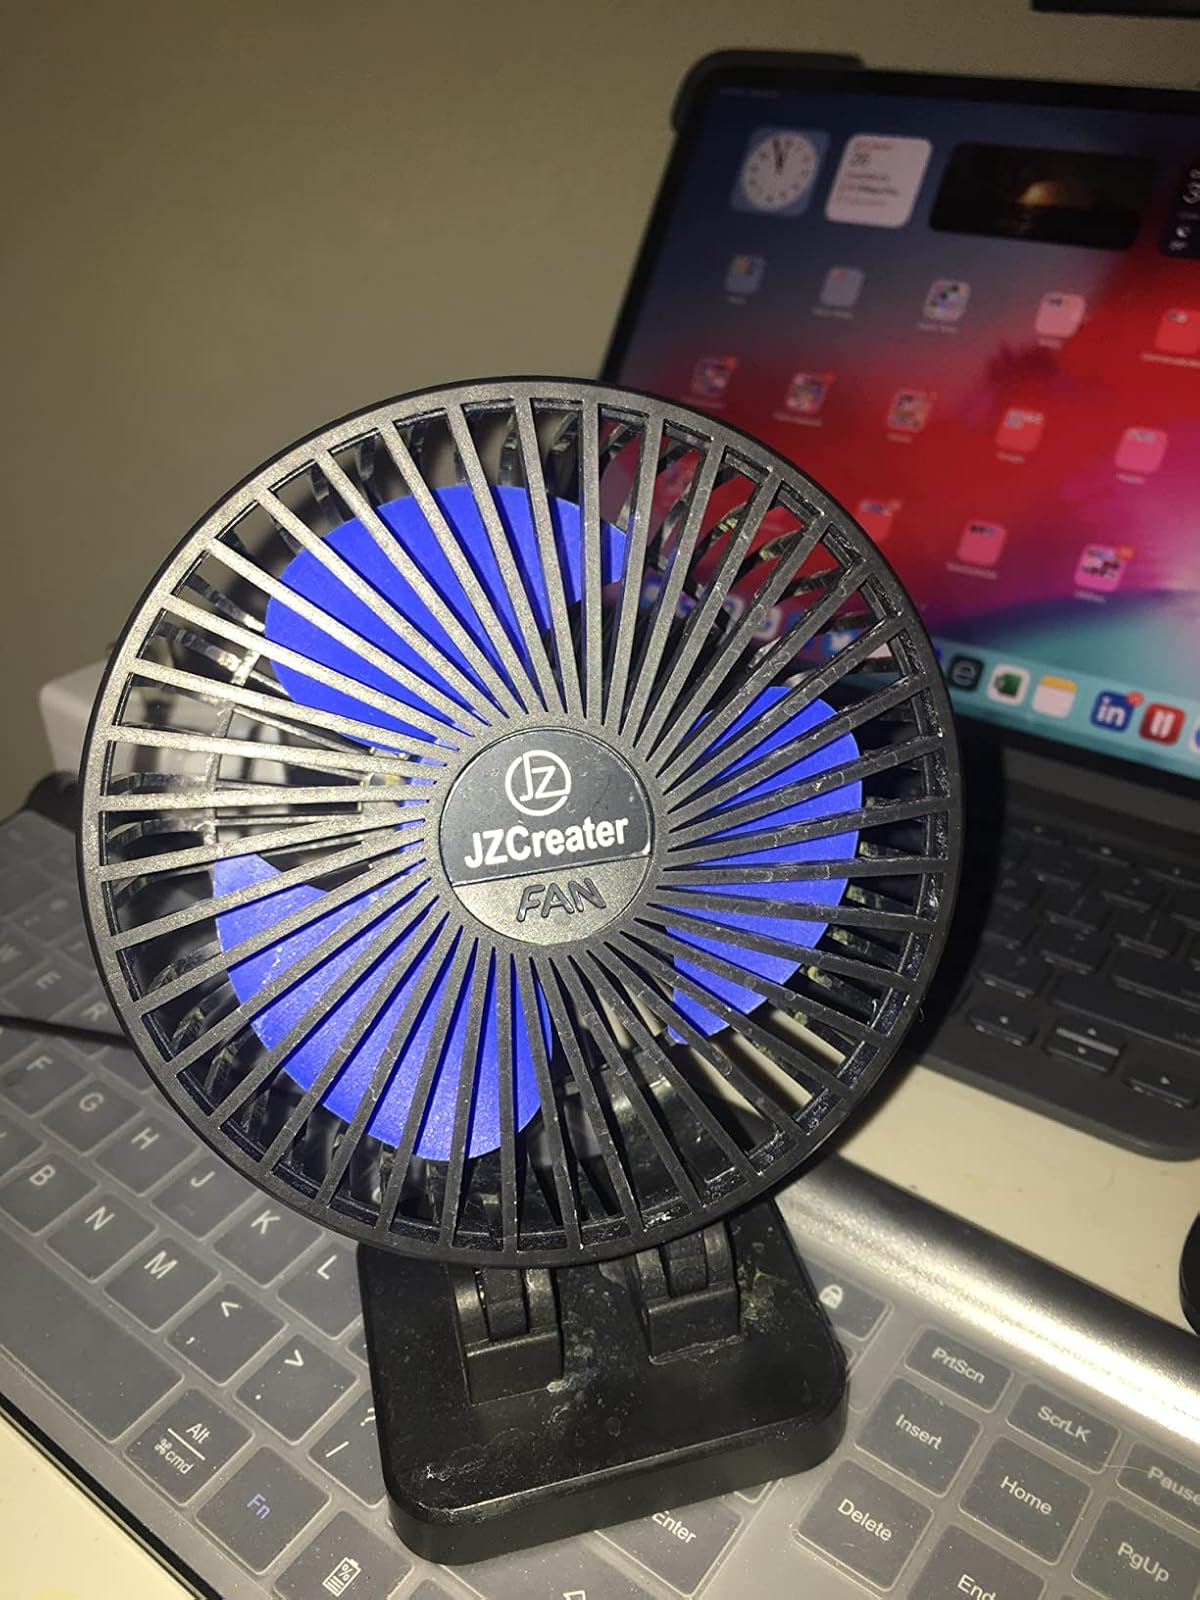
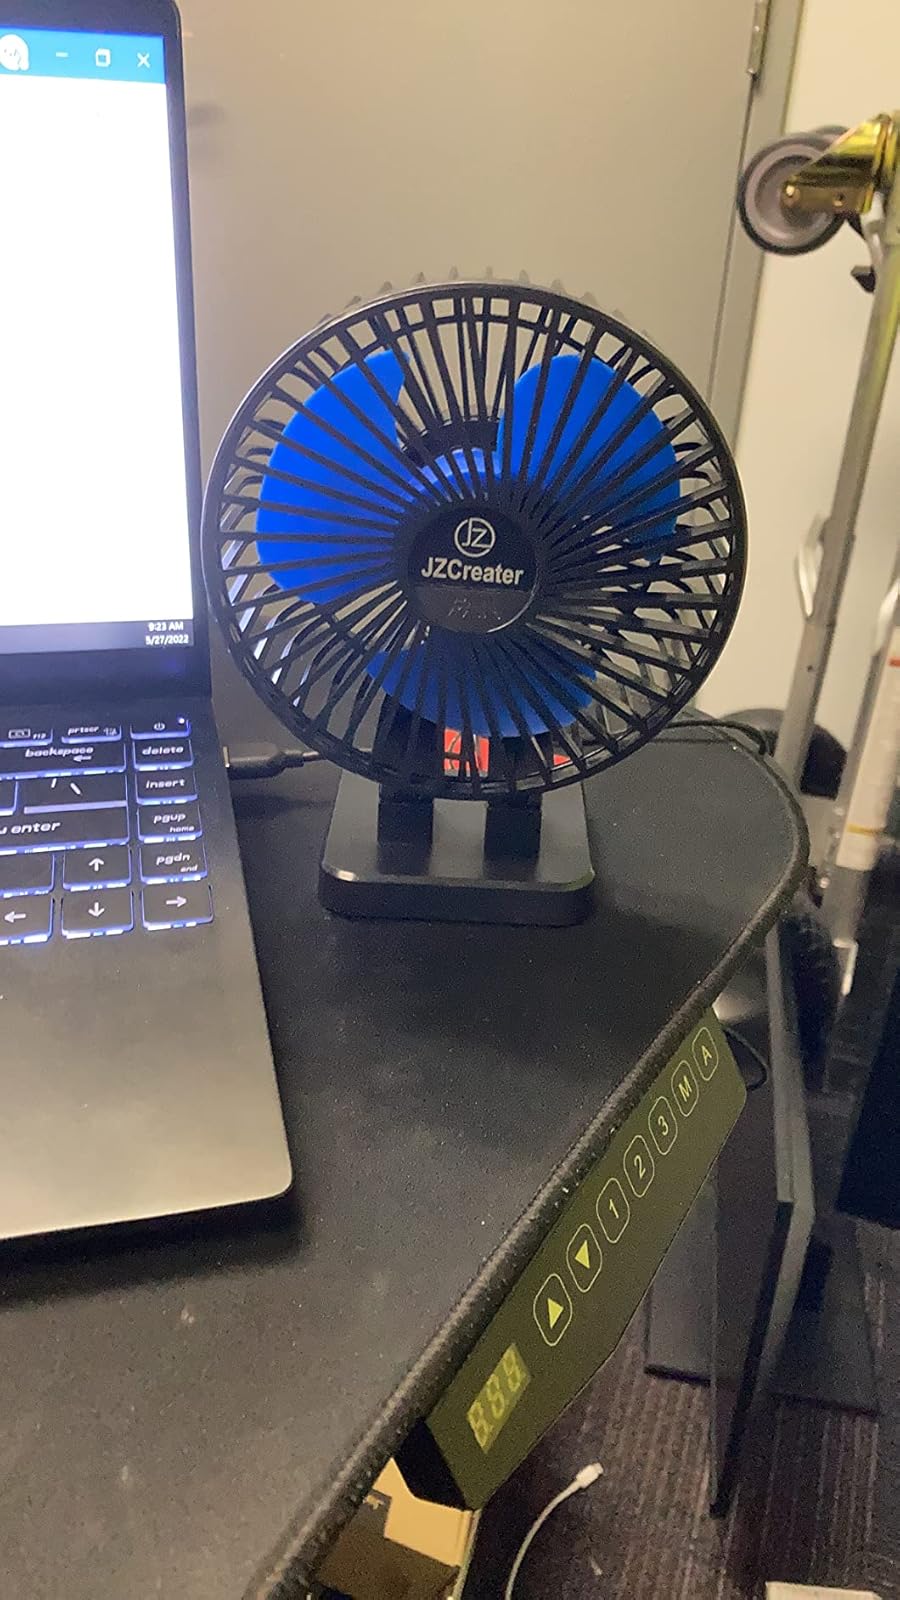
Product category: fan
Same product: yes